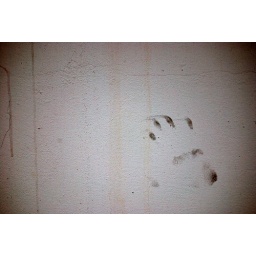
primative marking on building wall beleaved to be made by greace filled hand of a worker. studies still pending.